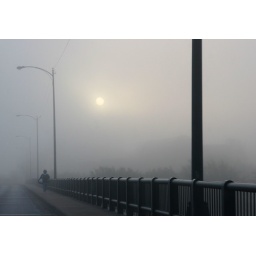
7th street bridge in fog